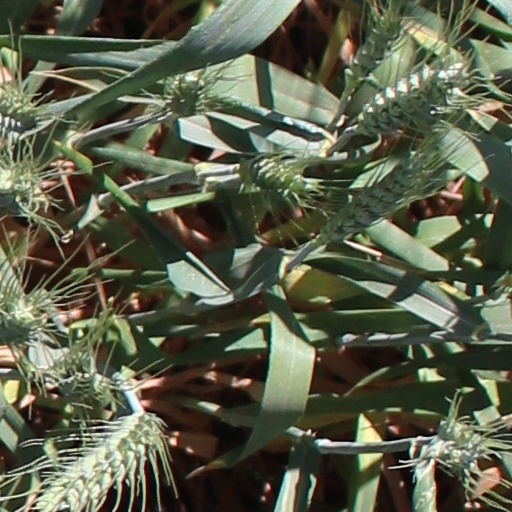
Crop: wheat